Shimizu, Shizuoka

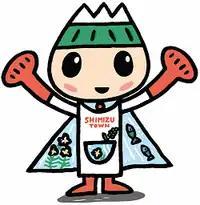
Yusui-kun, the town's mascot

Shimizu's mascot is . He is a elf who lives in the Kakita River. He wears a Mount Fuji-like hat and a cape with Kakita River and Mishimabaikamo flower motifs. His uniform has a pocket that can store green rice (a special kind of rice) and several books. Depending on the season, he changes his hat (white and green for spring, green for summer, white and brown for fall and white for winter) and his gloves and boots (red for spring, blue for summer, brown for fall and white for winter). His job is a park ranger. As a park ranger, he must protect the Kakita River (and nature in general) while making everyone's dreams come true. Because of his handsome looks as a park ranger, he is nicknamed the . He is unveiled on 11 May 2013.